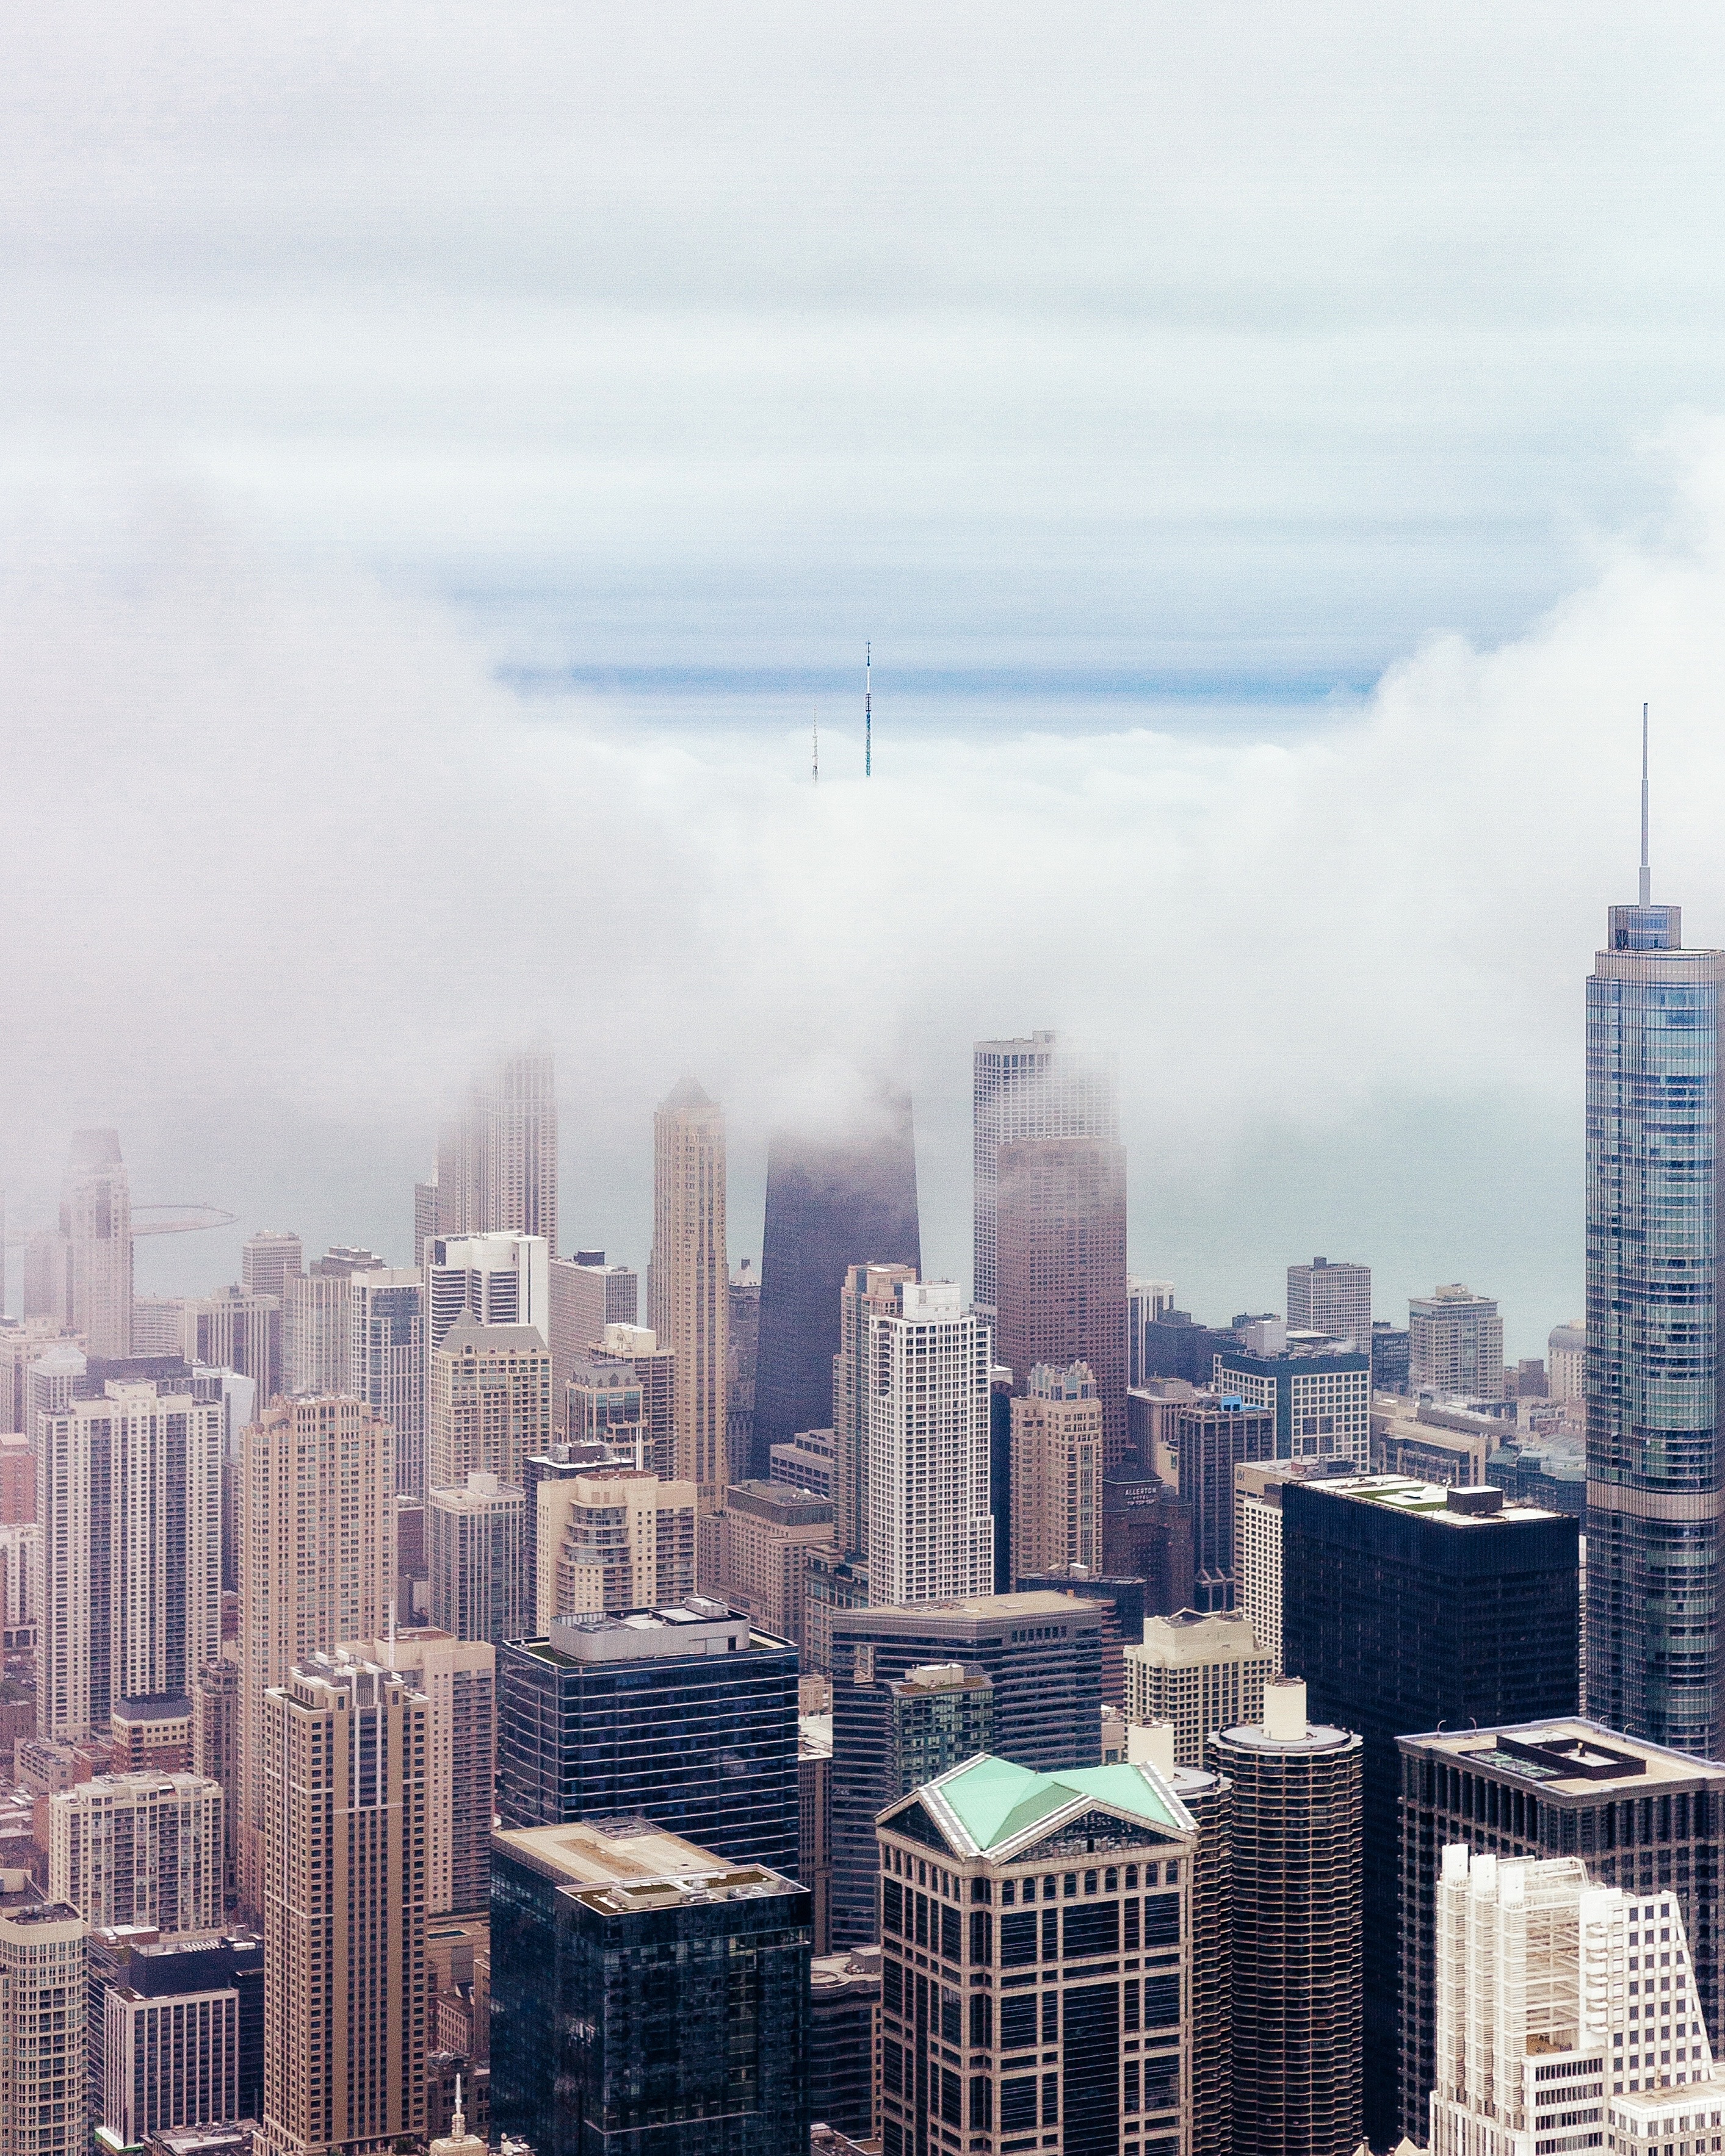
horizon, skyline, city, skyscraper, foggy, cityscape, downtown, tower, haze, tower block, skyscrapers, buildings, metropolis, urban area, residential area, geographical feature, atmospheric phenomenon, human settlement, atmosphere of earth, metropolitan area